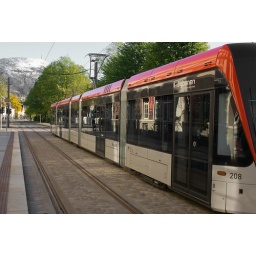
37 years since we last time had snow on the ground this early in Bergen. Beautiful white snowy tops